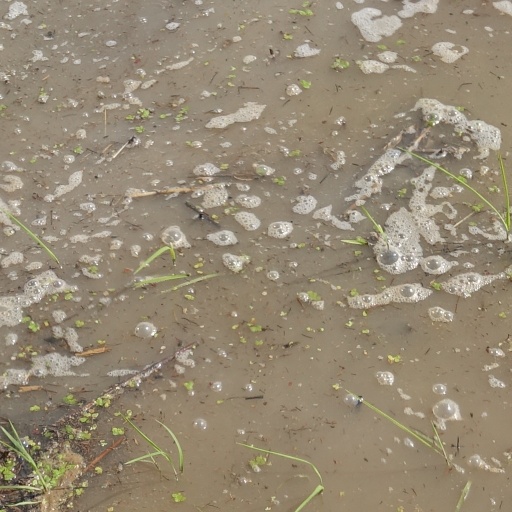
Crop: rice